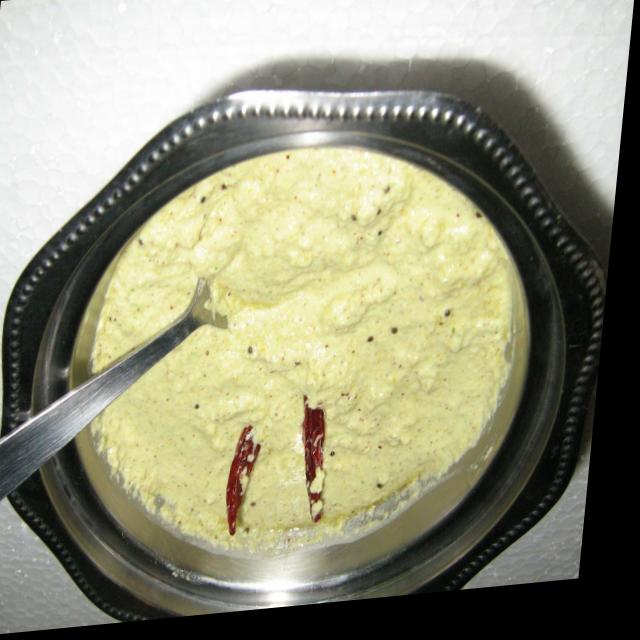
Dish: coconut_chutney